Sunniside, Sunderland

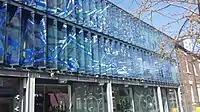
The Place, Sunniside. A £6 million arts centre and anchor of local regeneration.

In 2007, the first redevelopment was completed; bringing the old Sunniside Gardens back to life with a complete makeover and a modern iconic sculpture to go along with it. and the following year after that new bars and cafes in the area were opened, along with the new £6 million development arts centre, "ThePlace".